Martyrdom of Saint Sebastian (Semitecolo)

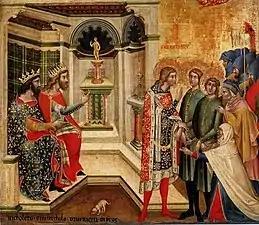
The Judgment of Sebastian

The "Saettatura" (Shooting of Arrows) panel is the only one signed by Semitecolo and stands as an important source of information. The complete altarpiece is composed of six panels, four of which depict Saint Sebastian's martyrdom, including the "Saettatura". The others are: